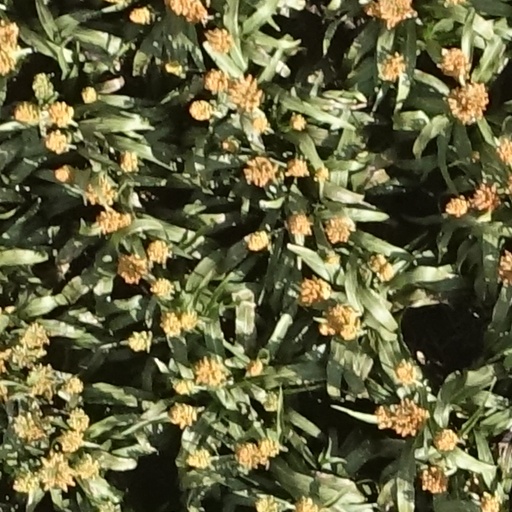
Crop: sorghum